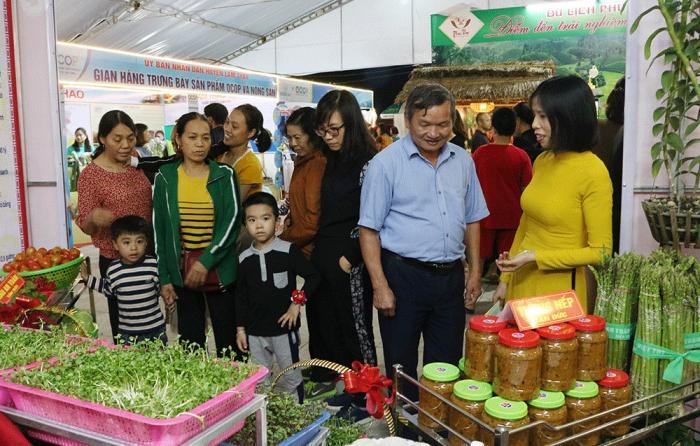
có một số loại hàng hoá được trưng bày bên trong gian hàng